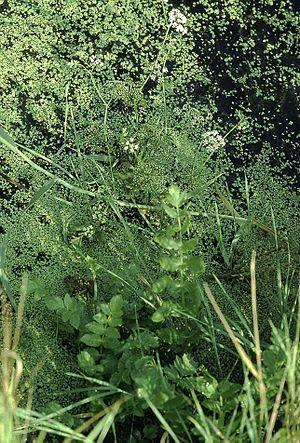
La berle dressée parfois aussi nommée petite berle ou cresson sauvage est une plante herbacée vivace de la famille des Apiaceae.